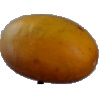
Label: Cucumber Ripe 2